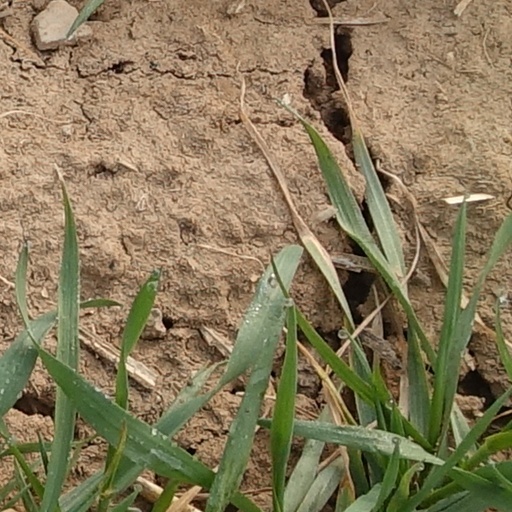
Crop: wheat